Tapinesthis

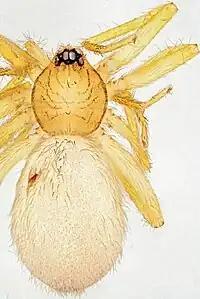
Dorsal view of a preserved female.

The female reaches a body length of , with the prosoma (cephalothorax) measuring . The male is slightly smaller, with a body length of and a prosoma of .